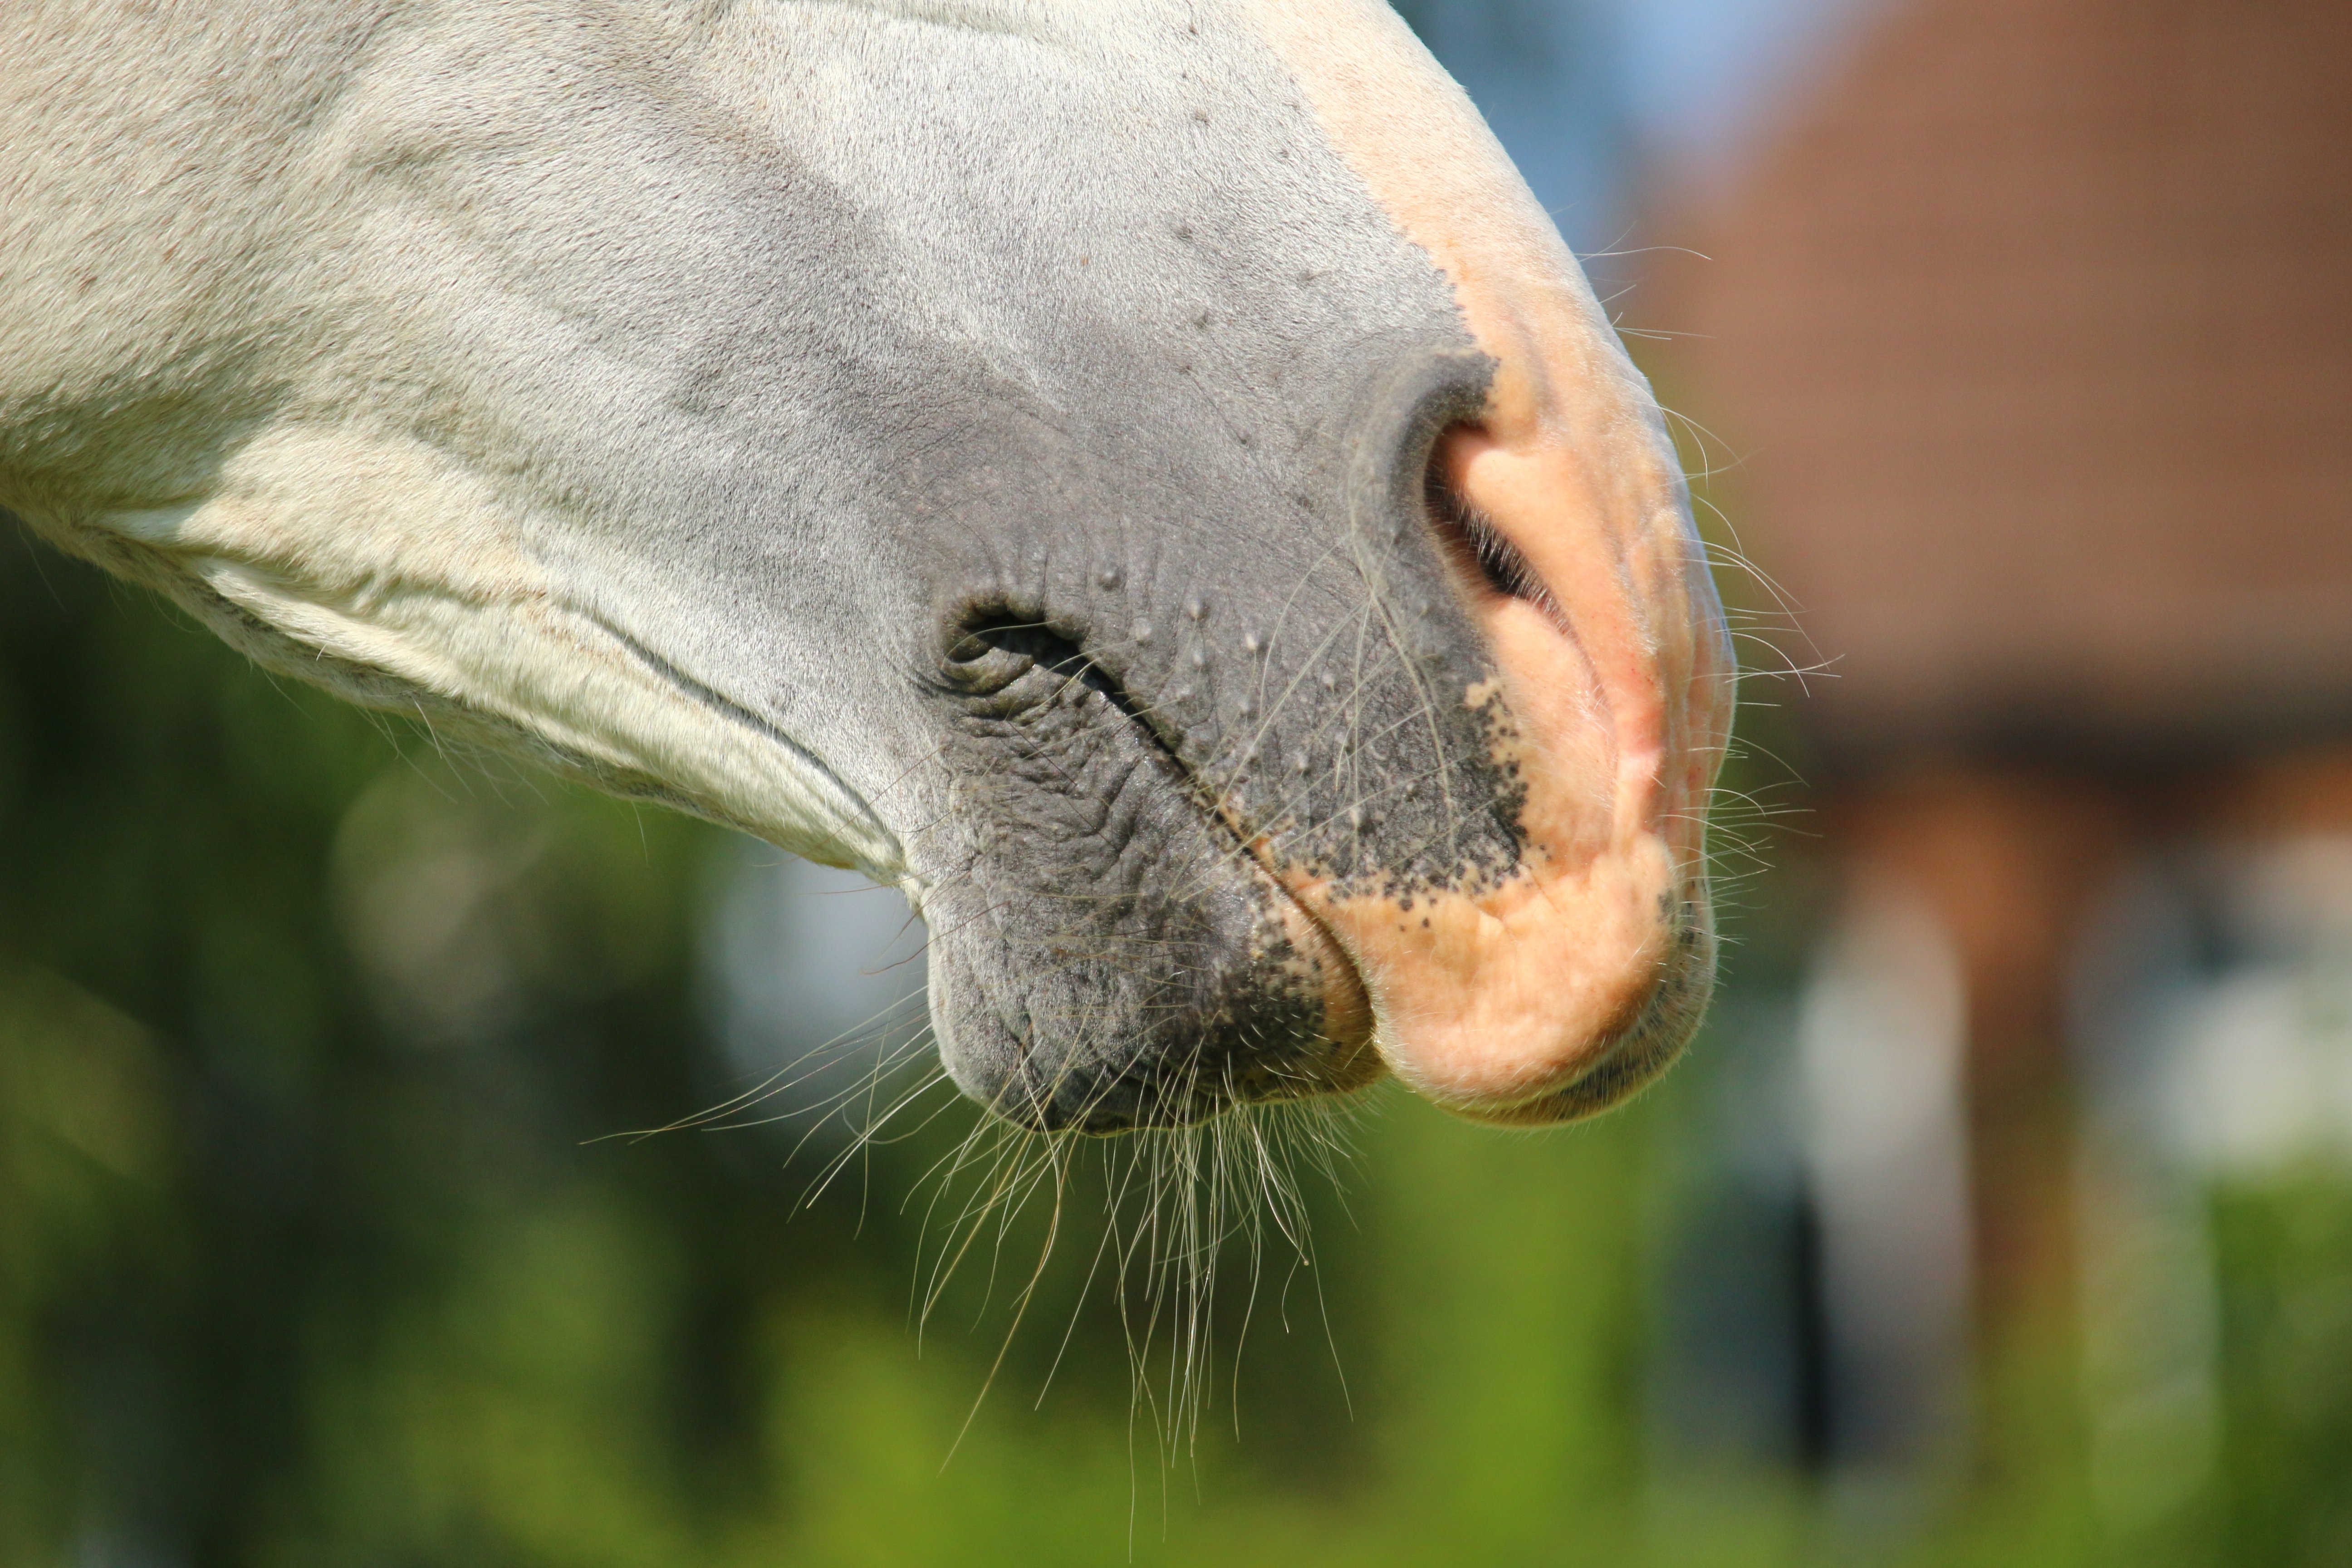
grass, wildlife, green, horse, mammal, stallion, fauna, close up, nose, whiskers, snout, eye, head, vertebrate, organ, mold, horse head, nostrils, macro photography, arabian horse, thoroughbred arabian, tasthaare, feel good face